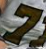
Number: 7